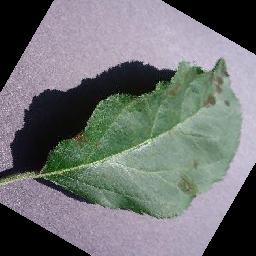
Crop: apple
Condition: scab